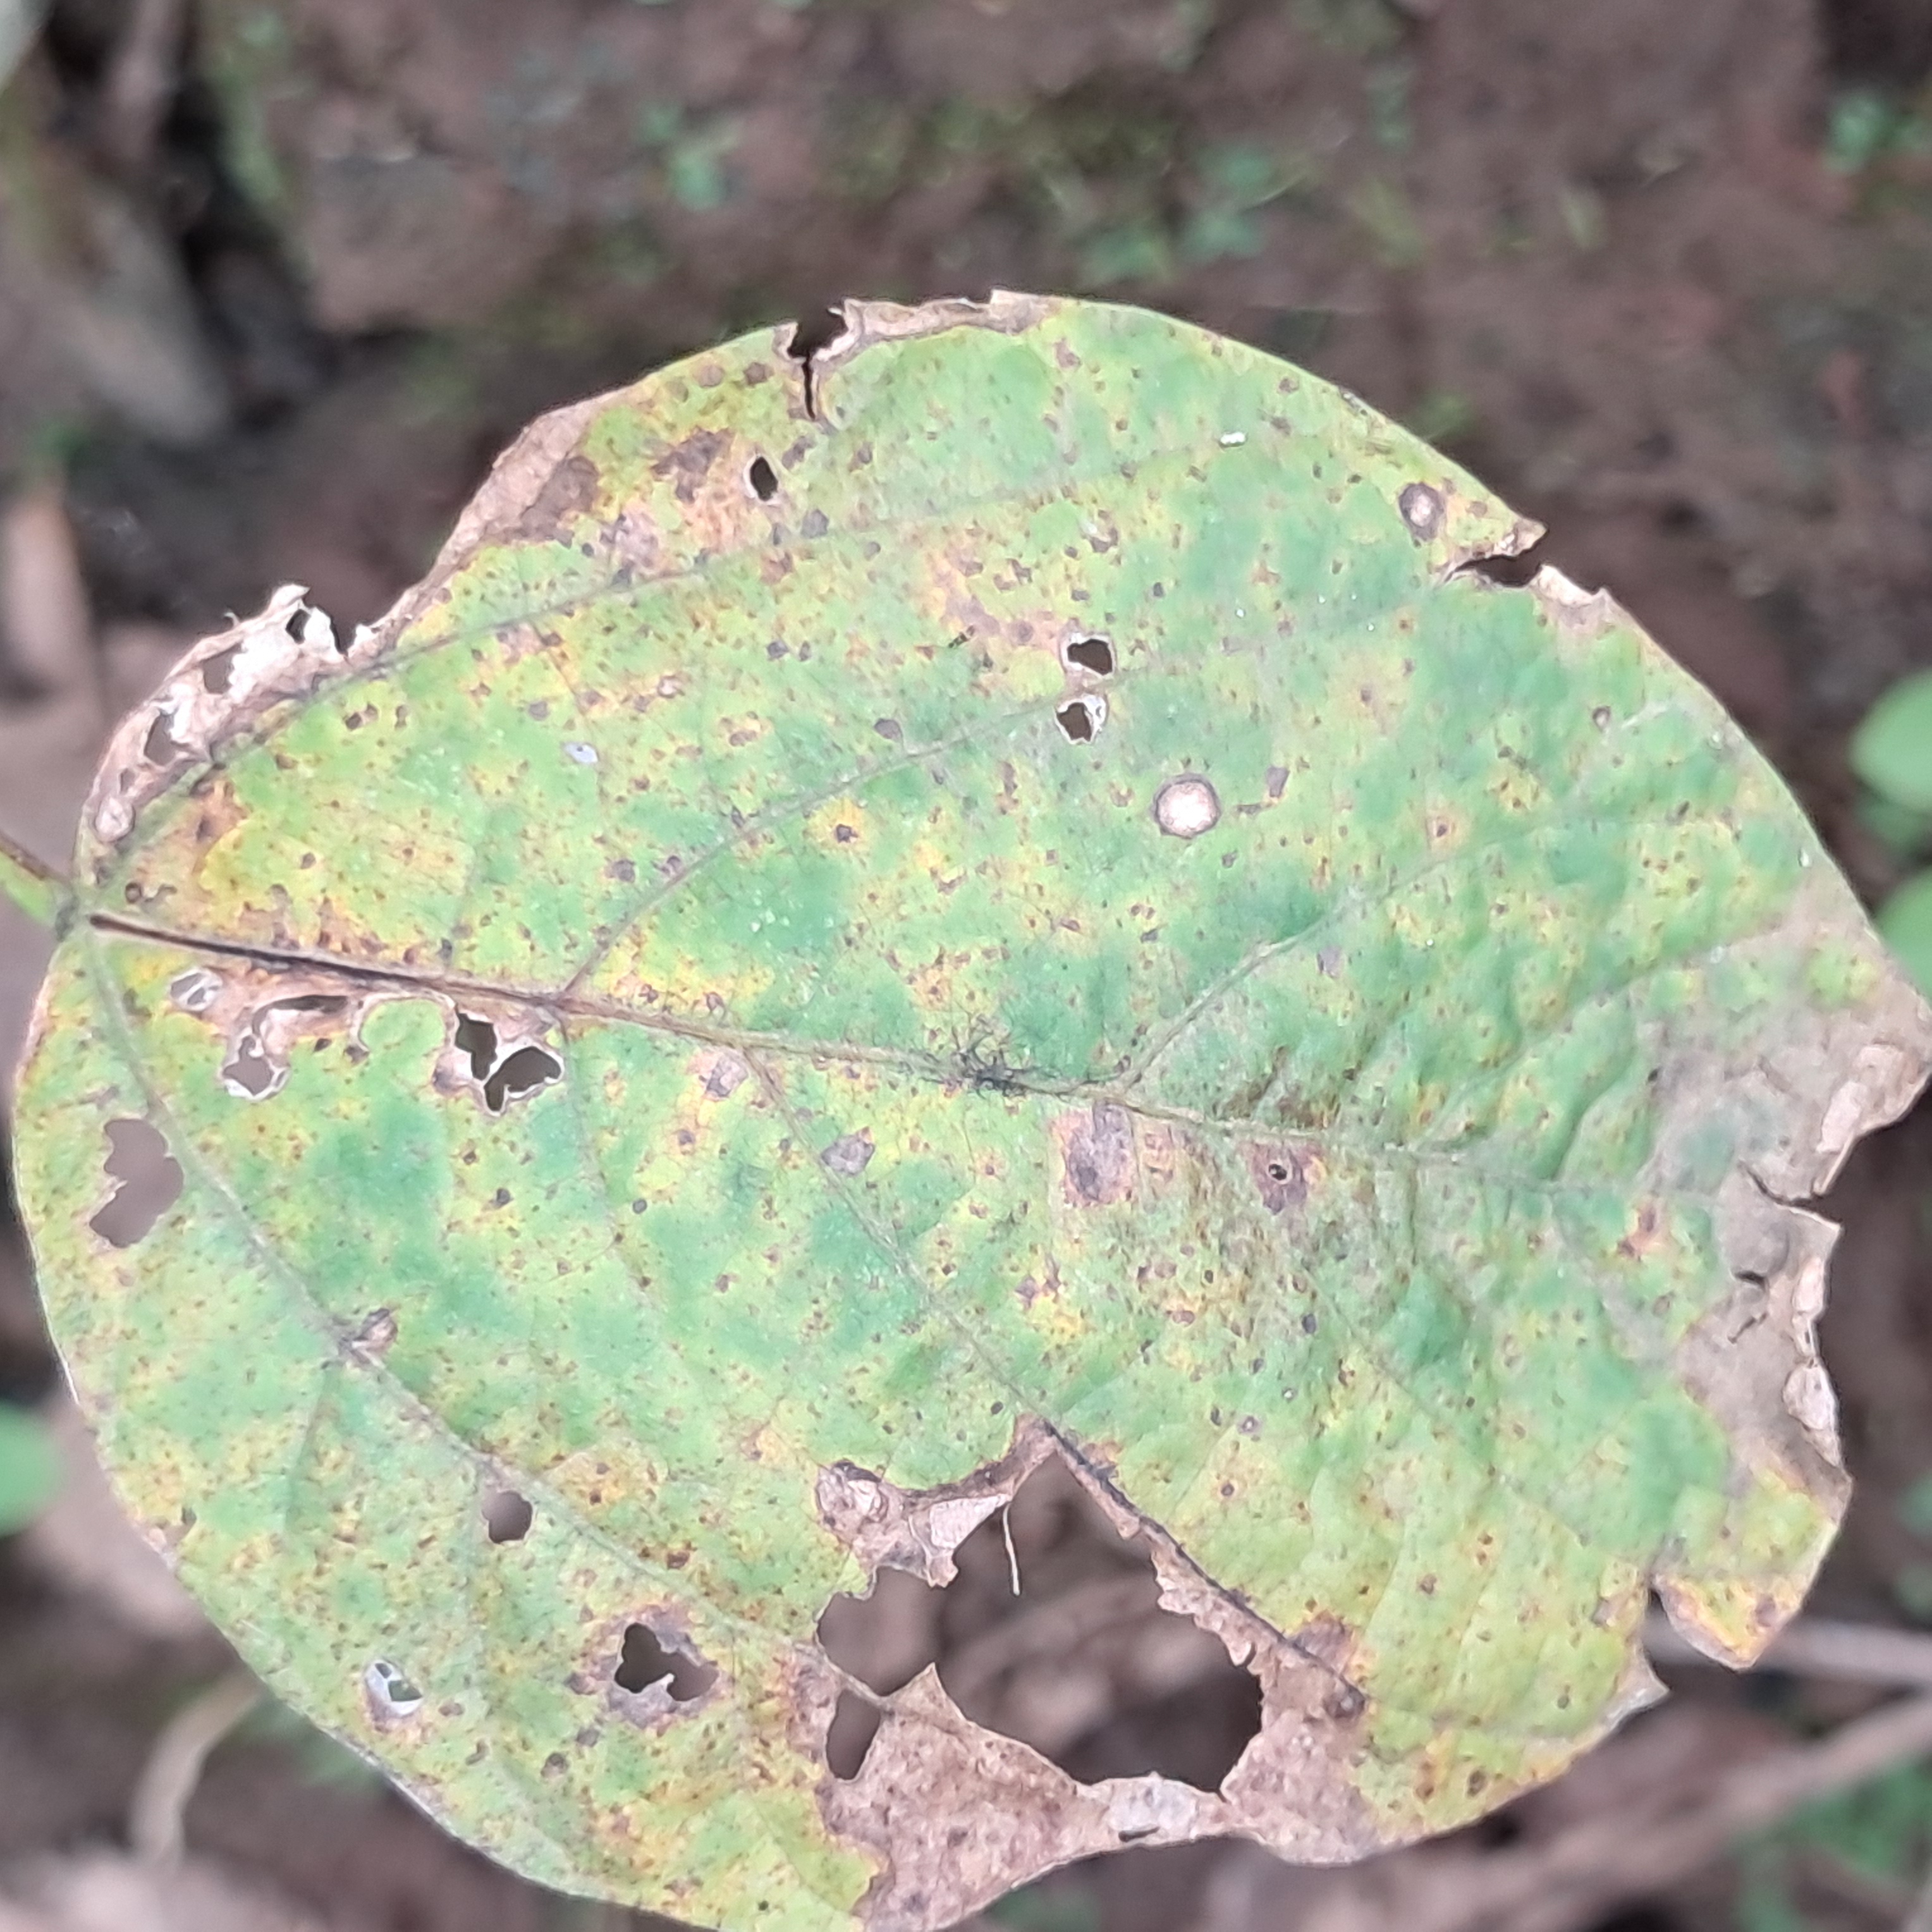
Label: Frog_Leaf_Eye